Antiochus XII Dionysus

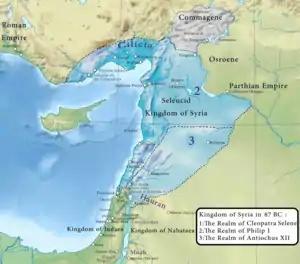
Syria in 87 BC

Early in his reign, Antiochus XII attacked the Nabataeans and the Judaeans, whose territories both lay south of his own. This conflict was recorded by Josephus, although he made no mention of the name of the Nabataean king. Josephus mentioned two campaigns against the Nabataeans, but did not explain the motives leading the Syrian King to attack them. Modern scholars presented several theories. In the view of Israel Shatzman, Antiochus XII may have feared the growing power of the Nabataeans, who were expanding into southern Syria. Zayn Bilkadi suggested that Antiochus XII wanted to take control over the Nabataeans' crude oil industry, while Alexander Fantalkin and Oren Tal suggested that the Nabataeans actively supported Philip I in his attempts to take control over Antiochus XII's realm.